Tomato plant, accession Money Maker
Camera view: bottom (45 deg); turntable rotation: 30 degrees
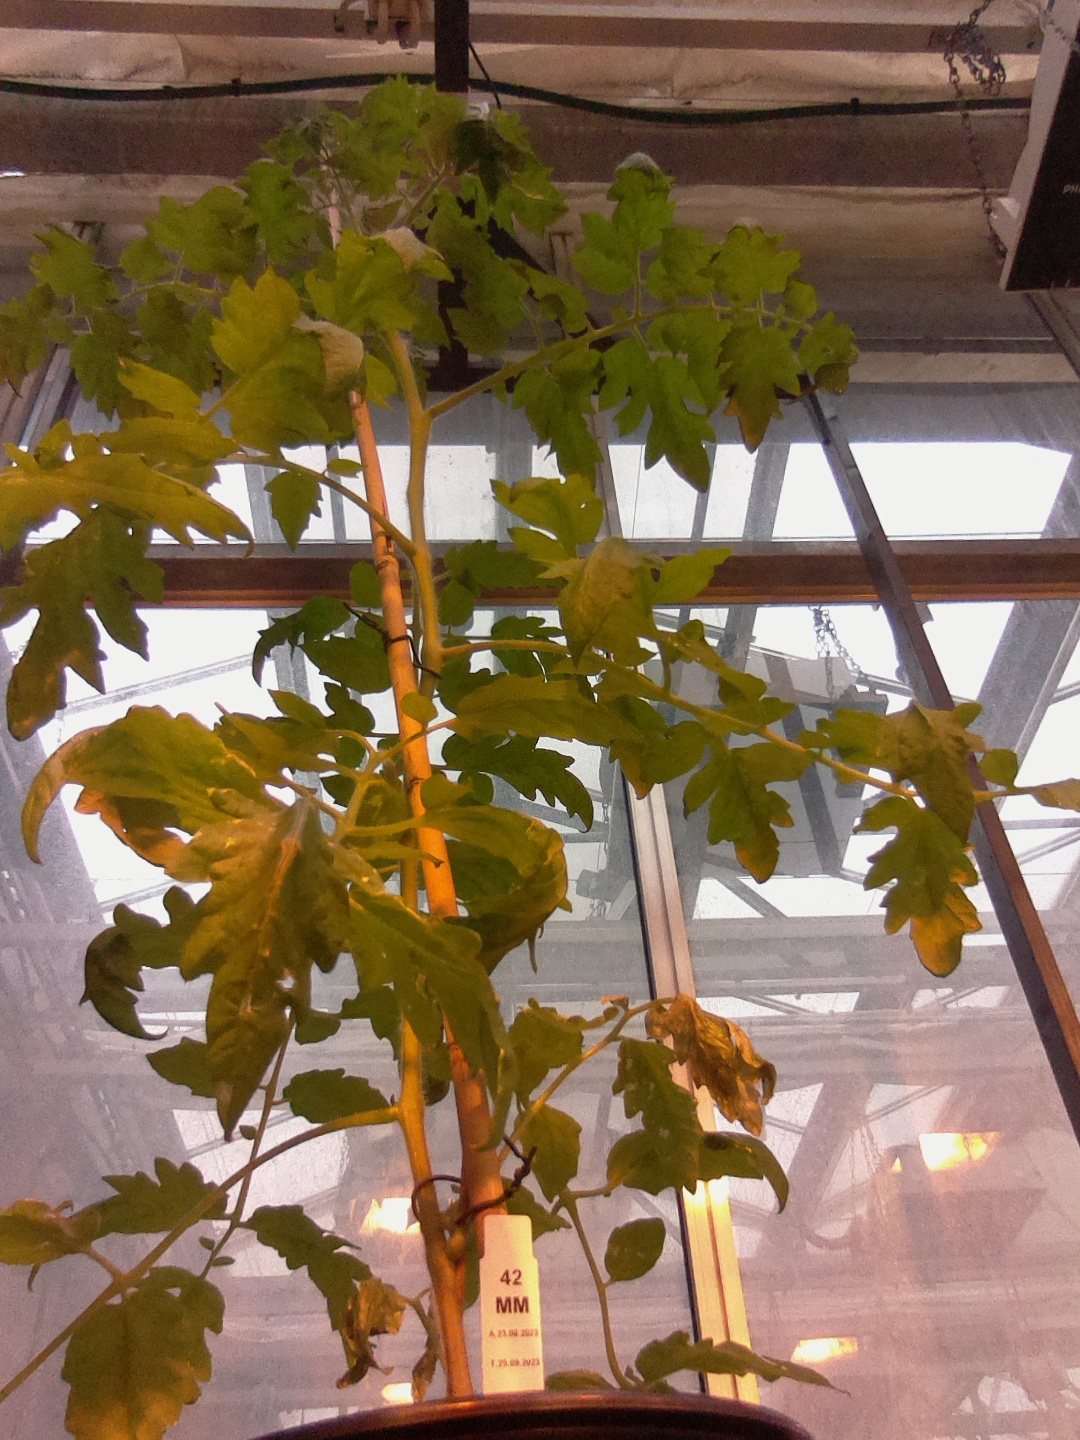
BBCH growth stage 54: 4 inflorescences visible